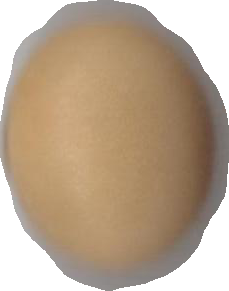
Variety: Dega